Tryfan

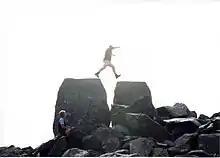
Jumping from monoliths "Siôn a Siân" at the summit of Tryfan.

There are many routes of ascent, ranging from easy ridge scrambling, to multi-pitch mountaineering rock climbs on the east face.